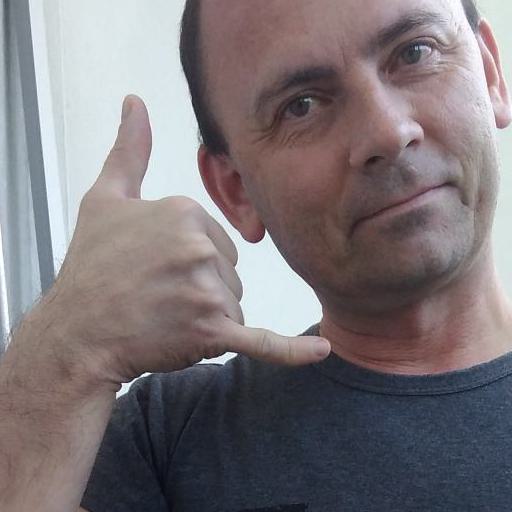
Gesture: call